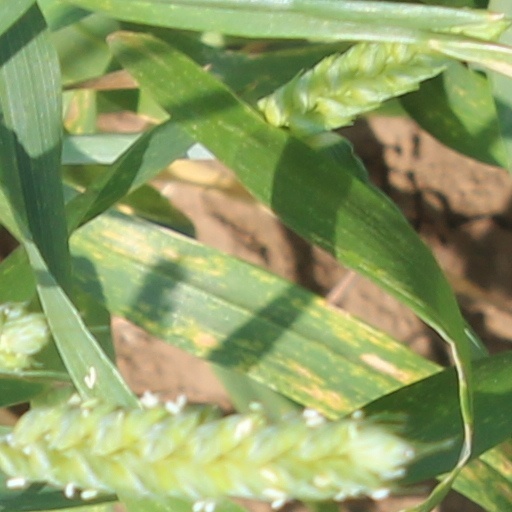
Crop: wheat